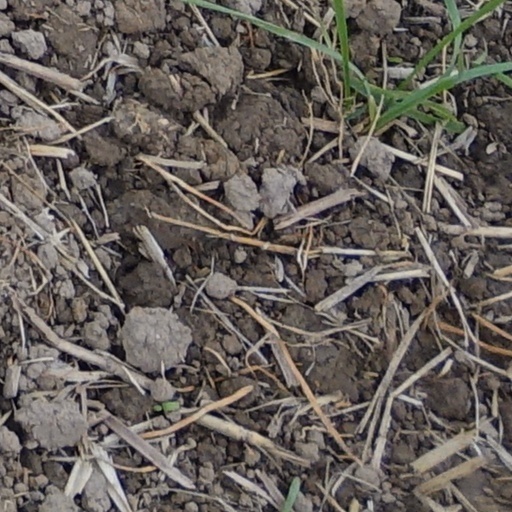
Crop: wheat